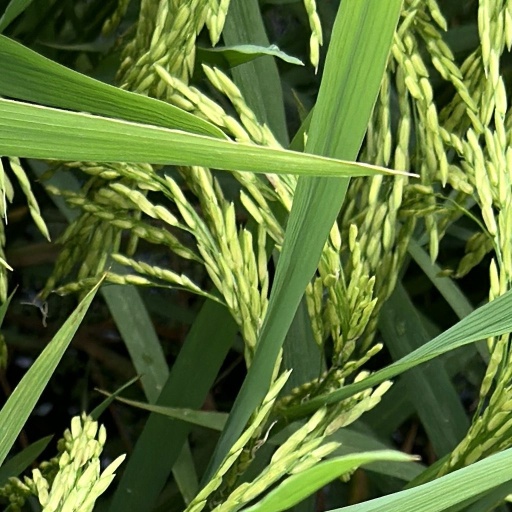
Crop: rice